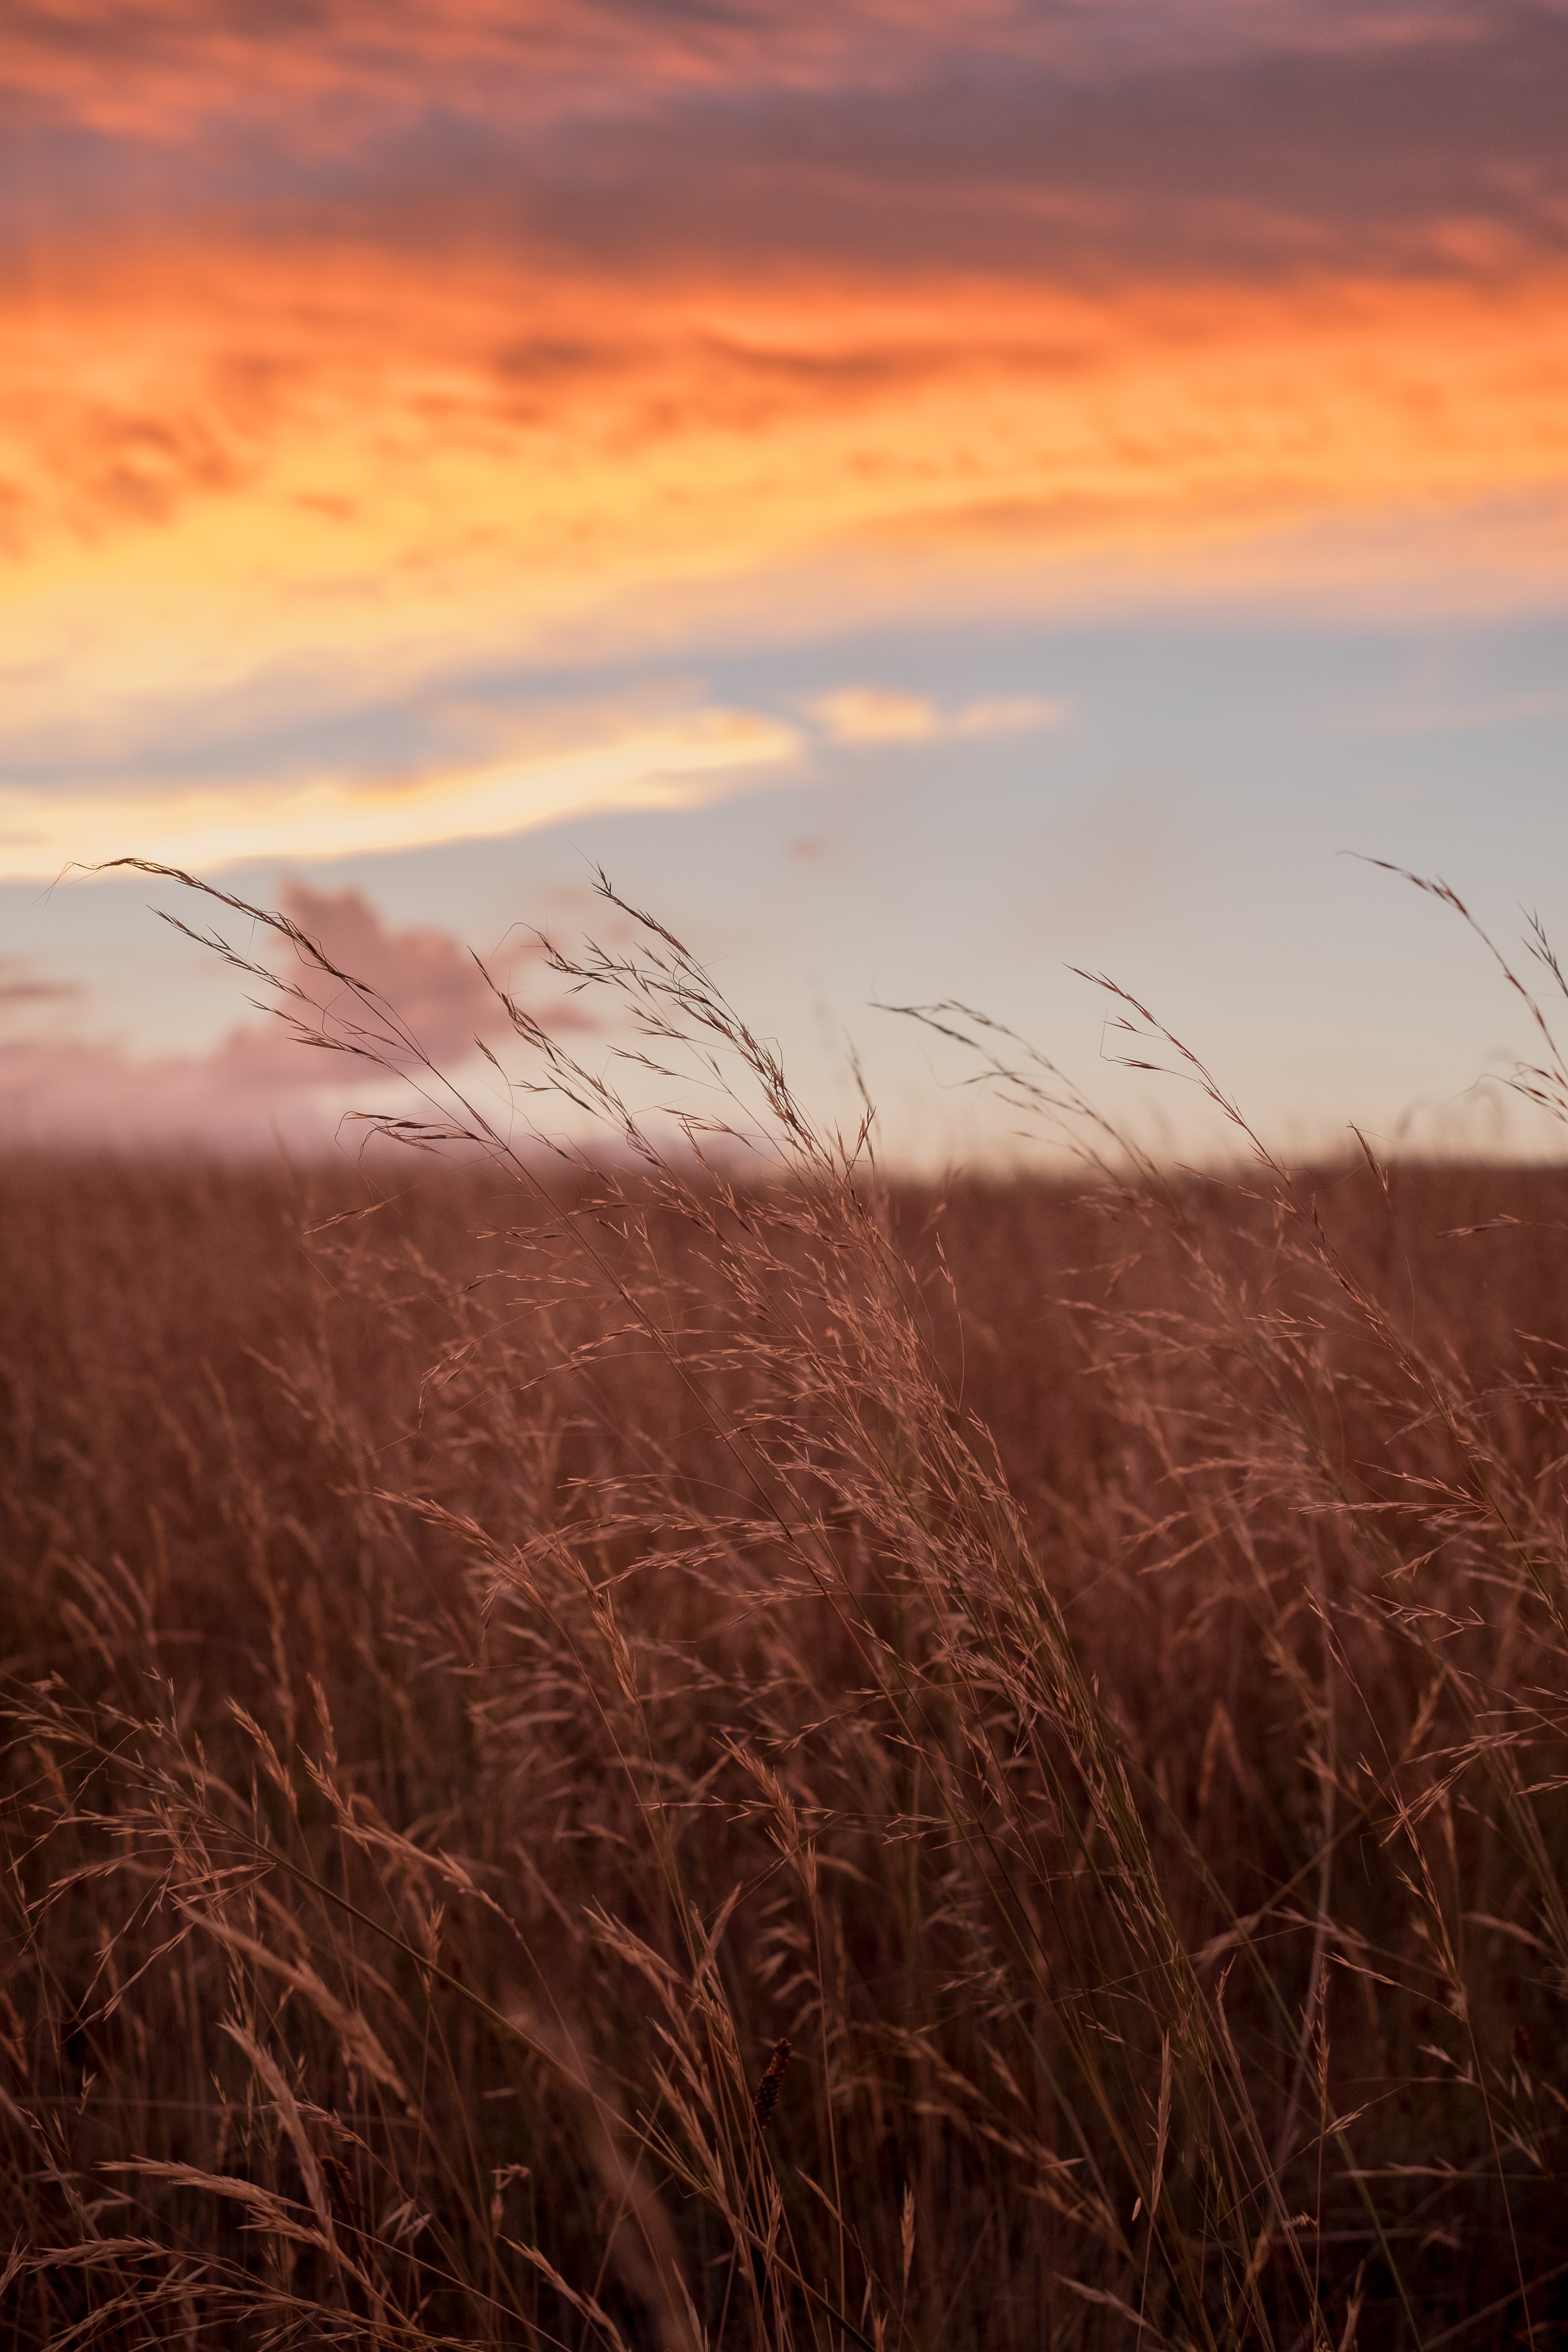
sky, grassland, prairie, horizon, grass, natural landscape, atmospheric phenomenon, morning, field, ecoregion, grass family, evening, sunlight, plain, atmosphere, afterglow, meadow, plant, sunrise, sunset, cloud, steppe, landscape, grain, dusk, dawn